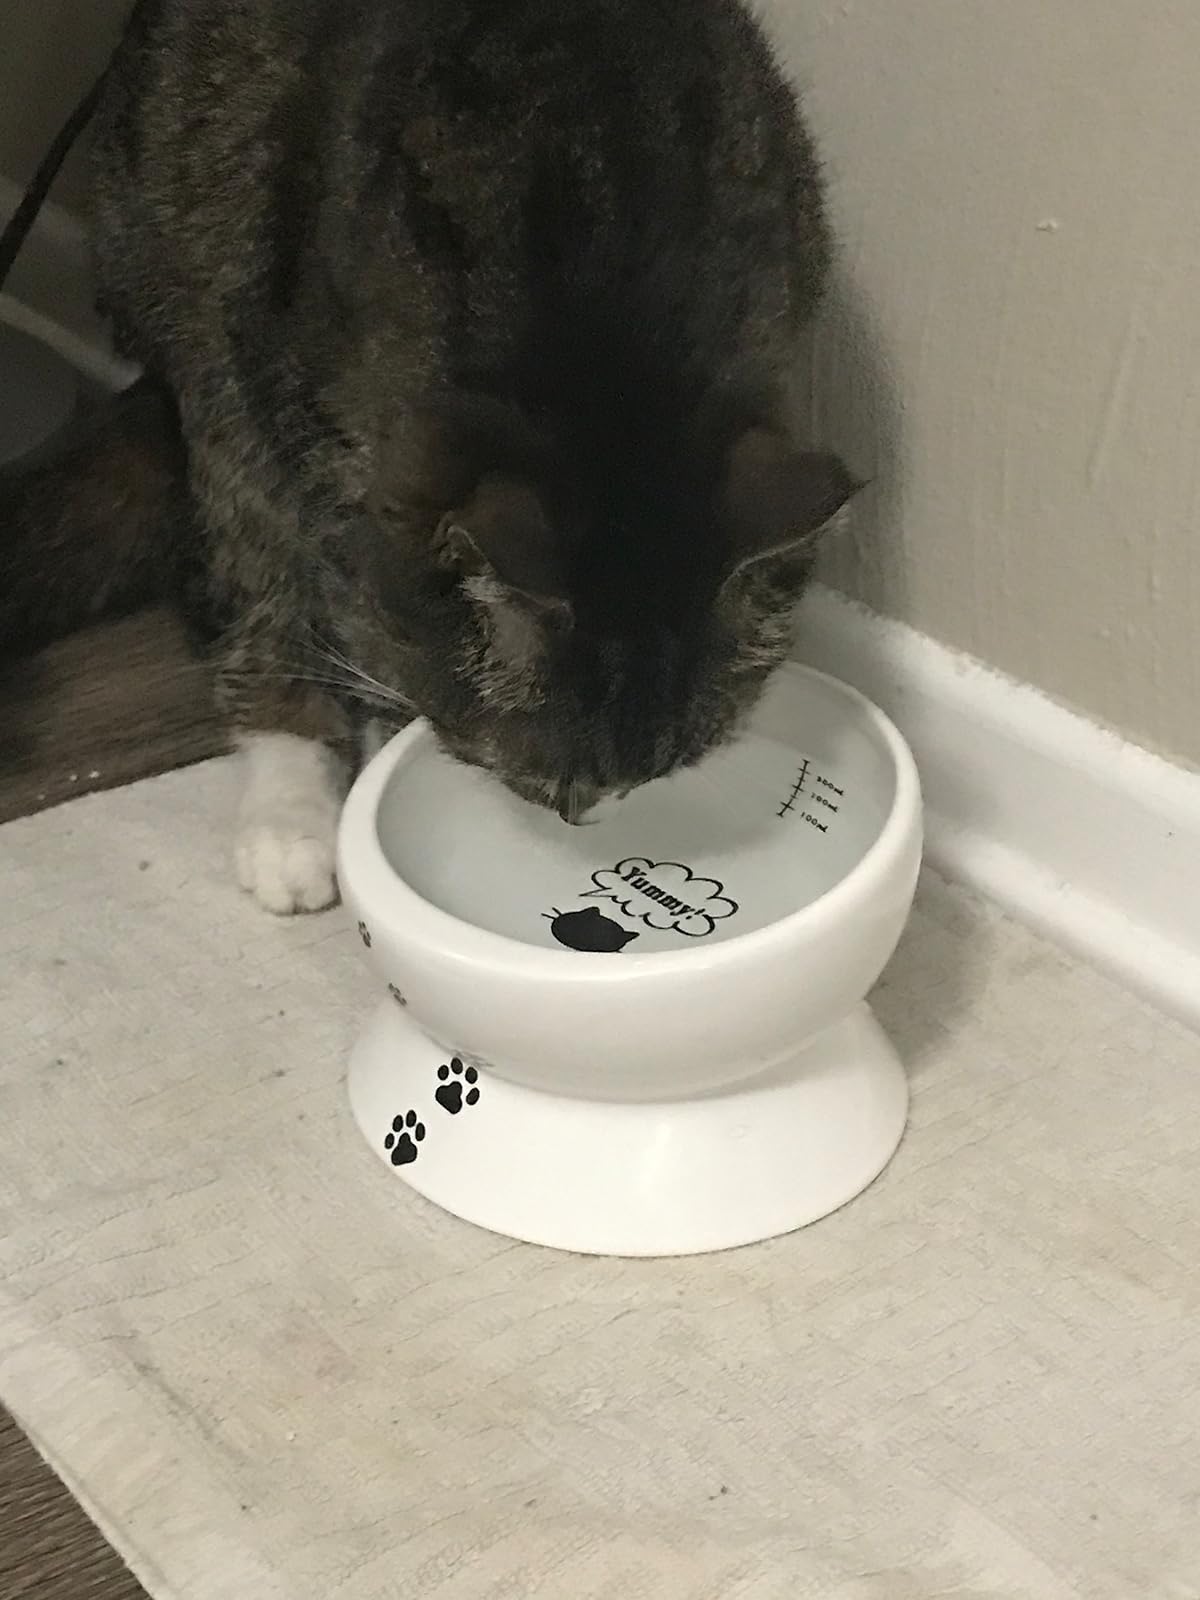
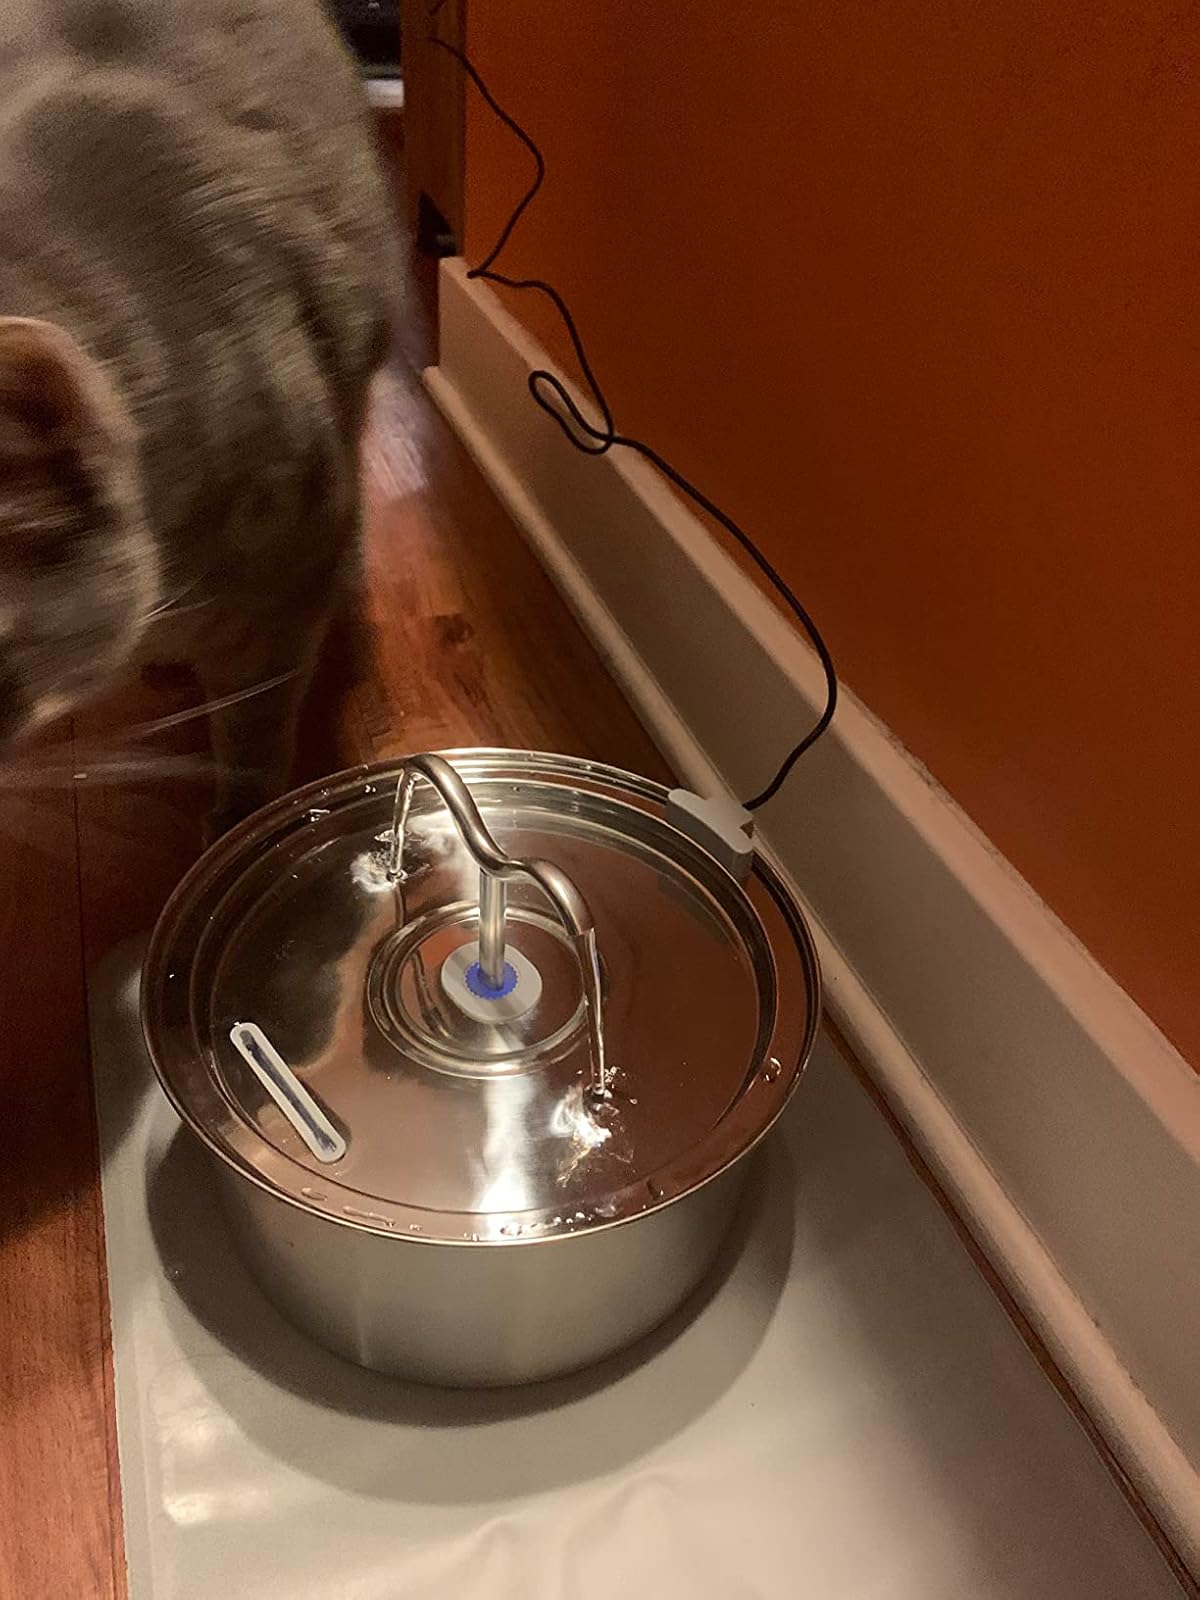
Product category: items_bowl
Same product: no